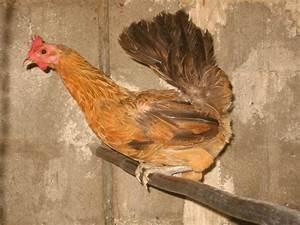
chicken